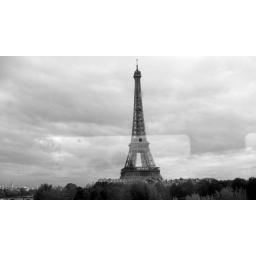
Eiffel tower by train